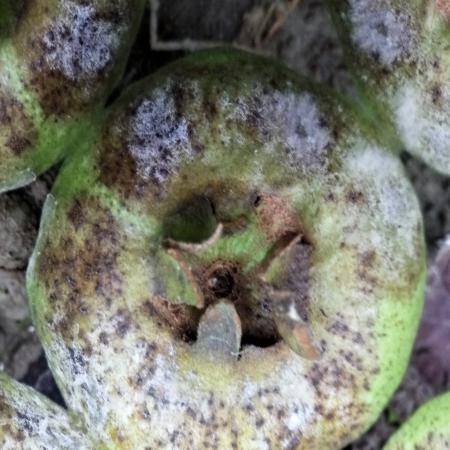
Label: Phytopthora